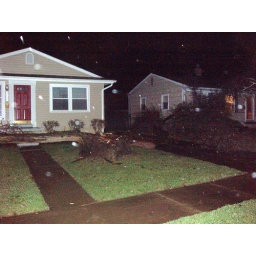
Few things sound worse than a tree sliding down the side of your house first thing in the morning.